Henrietta Street, Dublin

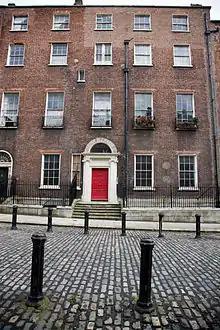
Facade of No. 5 Henrietta Street; This house was divided about 1826.

The street is generally held to be named after Henrietta (née Somerset; 1690–1726), the wife of Charles FitzRoy, 2nd Duke of Grafton, although an alternative candidate is Henrietta (née Crofts; 1697–1730), third wife of Charles Paulet, 2nd Duke of Bolton. The nearby Bolton Street is named after Paulet.